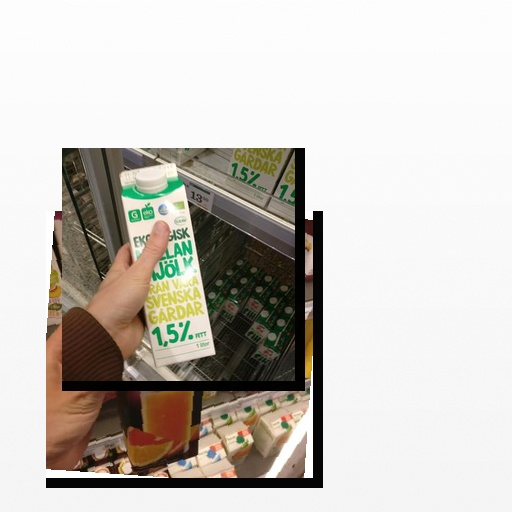
Food items: milk, orange_red_grapefruit_juice